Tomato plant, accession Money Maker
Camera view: horizontal (90 deg, fisheye); turntable rotation: 150 degrees
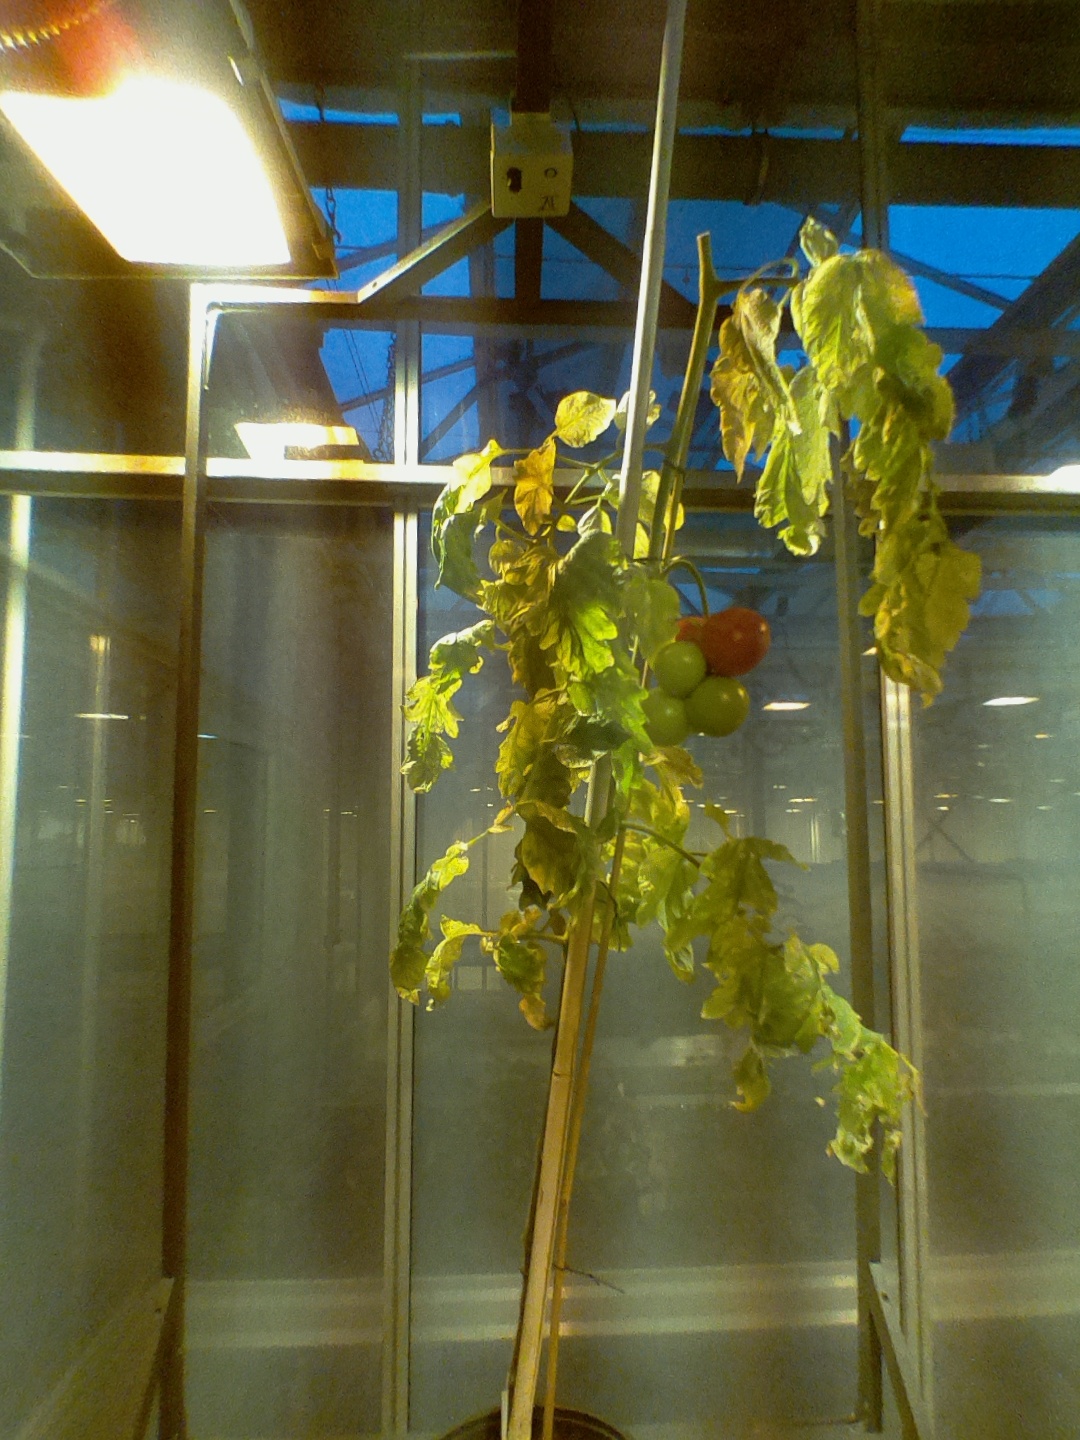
BBCH growth stage 84: 40%-50% of fruits show typical fully ripe color